History of FK Sarajevo

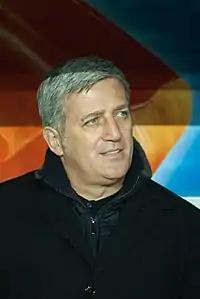
Former Sarajevo midfielder and Switzerland manager Vladimir Petković

FK Sarajevo entered a turbulent period after clinching its second Yugoslav league title. Three major members of the championship winning squad left the team in the summer of 1985. Namely, star striker Husref Musemić joined Red Star Belgrade, Faruk Hadžibegić made a move to Spanish side Real Betis, while team captain Predrag Pašić moved to the Bundesliga and joined VfB Stuttgart. The club management, in search of replacements, turned its sights to young players from lower-trier sides, bringing in Bernard Barnjak, Vladimir Petković and Zoran Ljubičić. Even though the team started the season on a high note, it finished a disappointing 15th at the end of the 1985/86 season, avoiding relegation by virtue of a superior goal-difference compared to relegated OFK Beograd. The following season again culminated in a lowly finish, as new manager Denijel Pirić lead the team to a disappointing 13th place in the league standings. Further departures followed at the end of the season as Miloš Đurković joined Beşiktaş, Muhidin Teskeredžić made the move to Sturm Graz, Davor Jozić joined Serie A side A.C. Cesena, Zijad Švrakić transferred to Adana Demirspor and Branko Bošnjak joined NK Olimpija. The following two seasons again brought mediocre league finishes as the maroon-whites concluded the respective campaigns on 13th and 14th spots, barely avoiding relegation on both occasions. As with previous seasons, a handful of players left the club during the summer transfer window, with Slaviša Vukićević moving to Créteil, goalkeeper Enver Lugušić joining Konyaspor and Dragan Jakovljević moving to FC Nantes. On a positive note, the 1989/90 season brought the return of fan favorite Husref Musemić, who had spent the previous season playing for Scottish side Hearts. His nine goals in 26 appearances did little to improve league results, as the team again concluded the campaign on 13th spot, along with an early exit in the Yugoslav Cup after a defeat to Macedonian third division minnows, FK Sileks. The 1990/91 season saw Fuad Muzurović again being named manager after a ten-year absence. Furthermore, Soviet goalkeeper Aleksei Prudnikov was brought in from Velež Mostar, thus becoming the first foreign player in the history of the club. The team was able to conclude the season on 11th spot, defeating Red Star Belgrade in a crucial, hallmark game, only days after the Belgrade outfit won the European Cup. The 1991/92 season was marked by the disintegration of Yugoslavia, and was subsequently abandoned by Slovenian, Croatian and Bosnian sides. The club played its last game in the Yugoslav First League on 5 April 1992, just a day before the start of the Siege of Sarajevo, away to Red Star Belgrade (2–5). Football was abruptly halted in Bosnia and Herzegovina for the duration of the war that would last for four years.